Treaty of Grimnitz

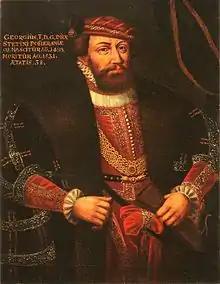
George I of Pomerania

Joachim I Nestor accepted the imperial immediacy of the Duchy of Pomerania. The Pomeranian dukes Barnim IX and George I accepted the Electorate of Brandenburg's right of succession in the Duchy of Pomerania if the House of Pomerania died out.